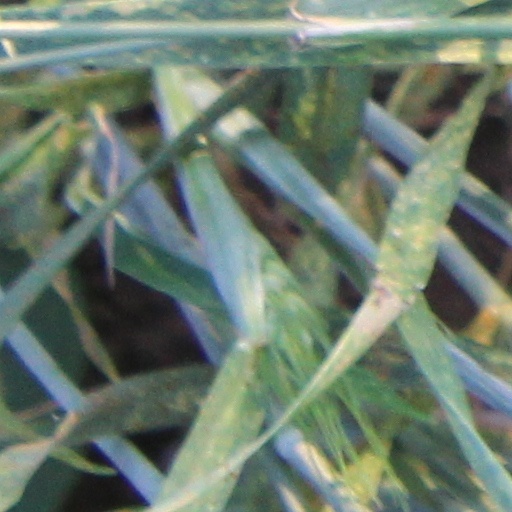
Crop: wheat